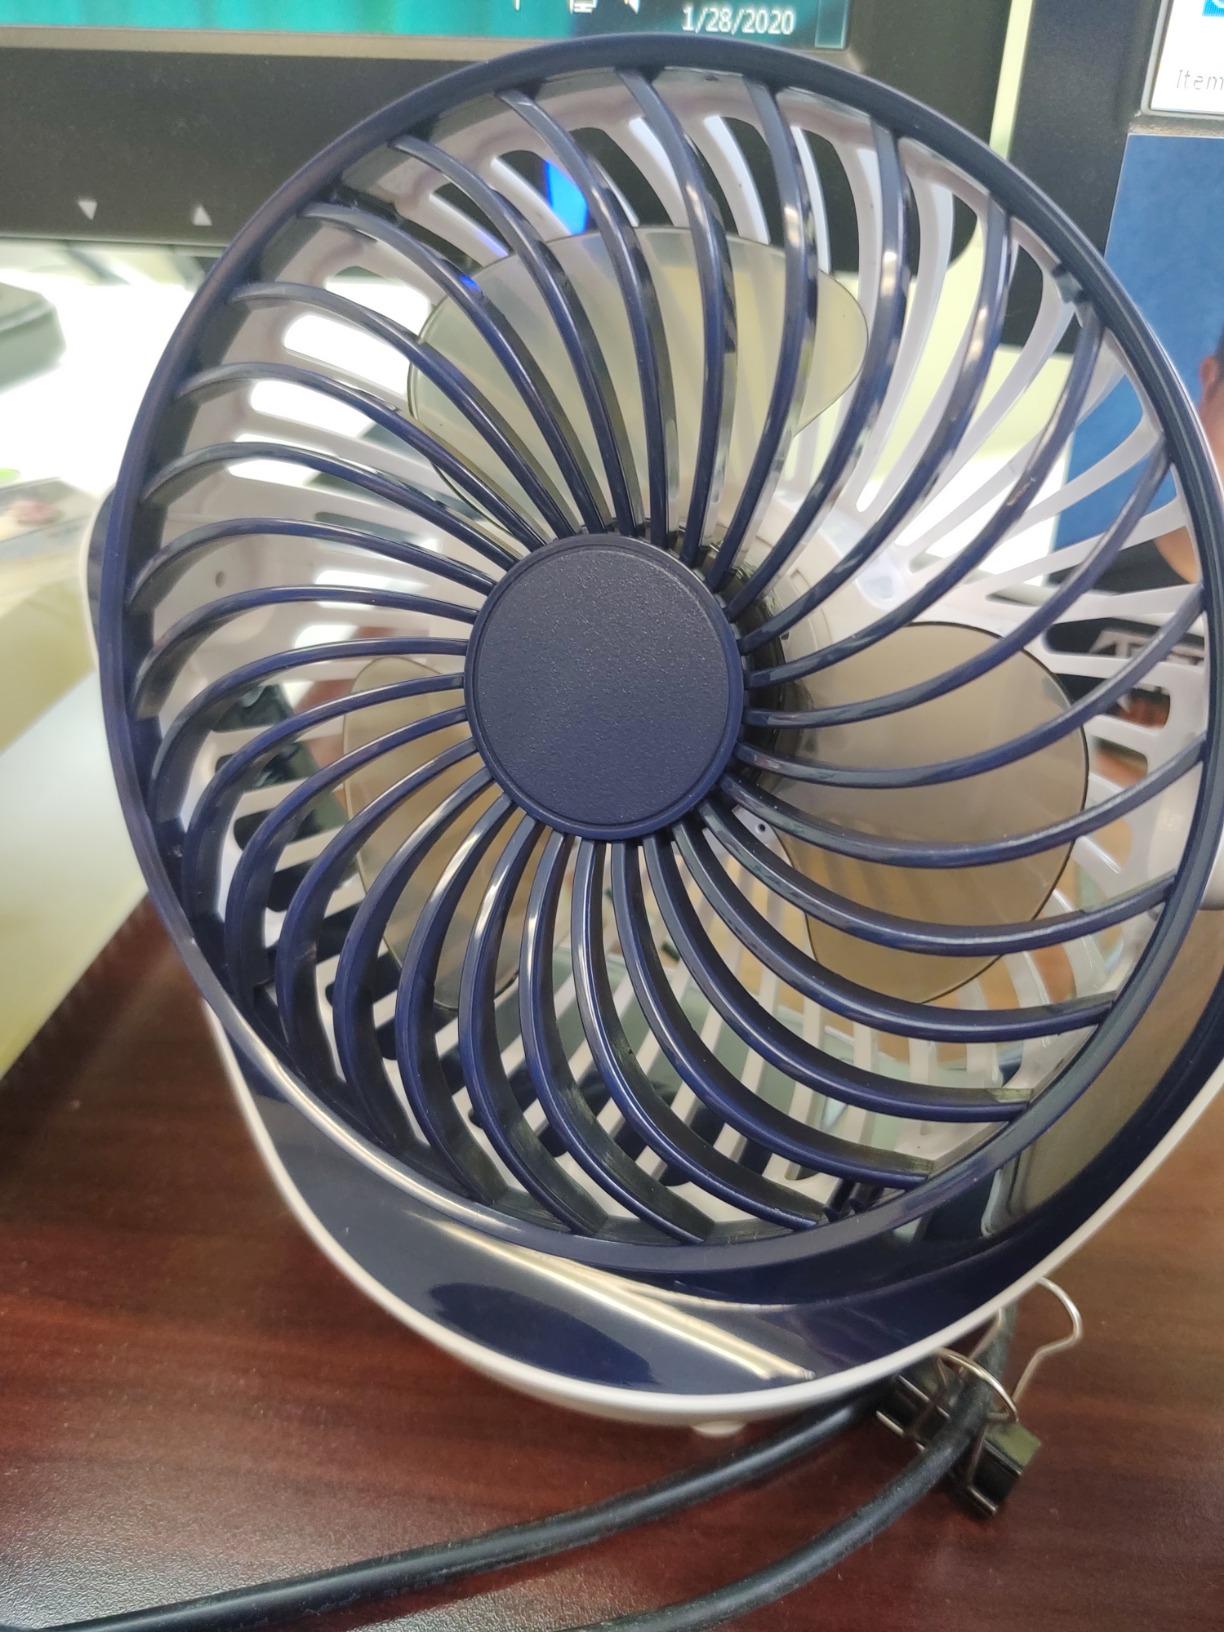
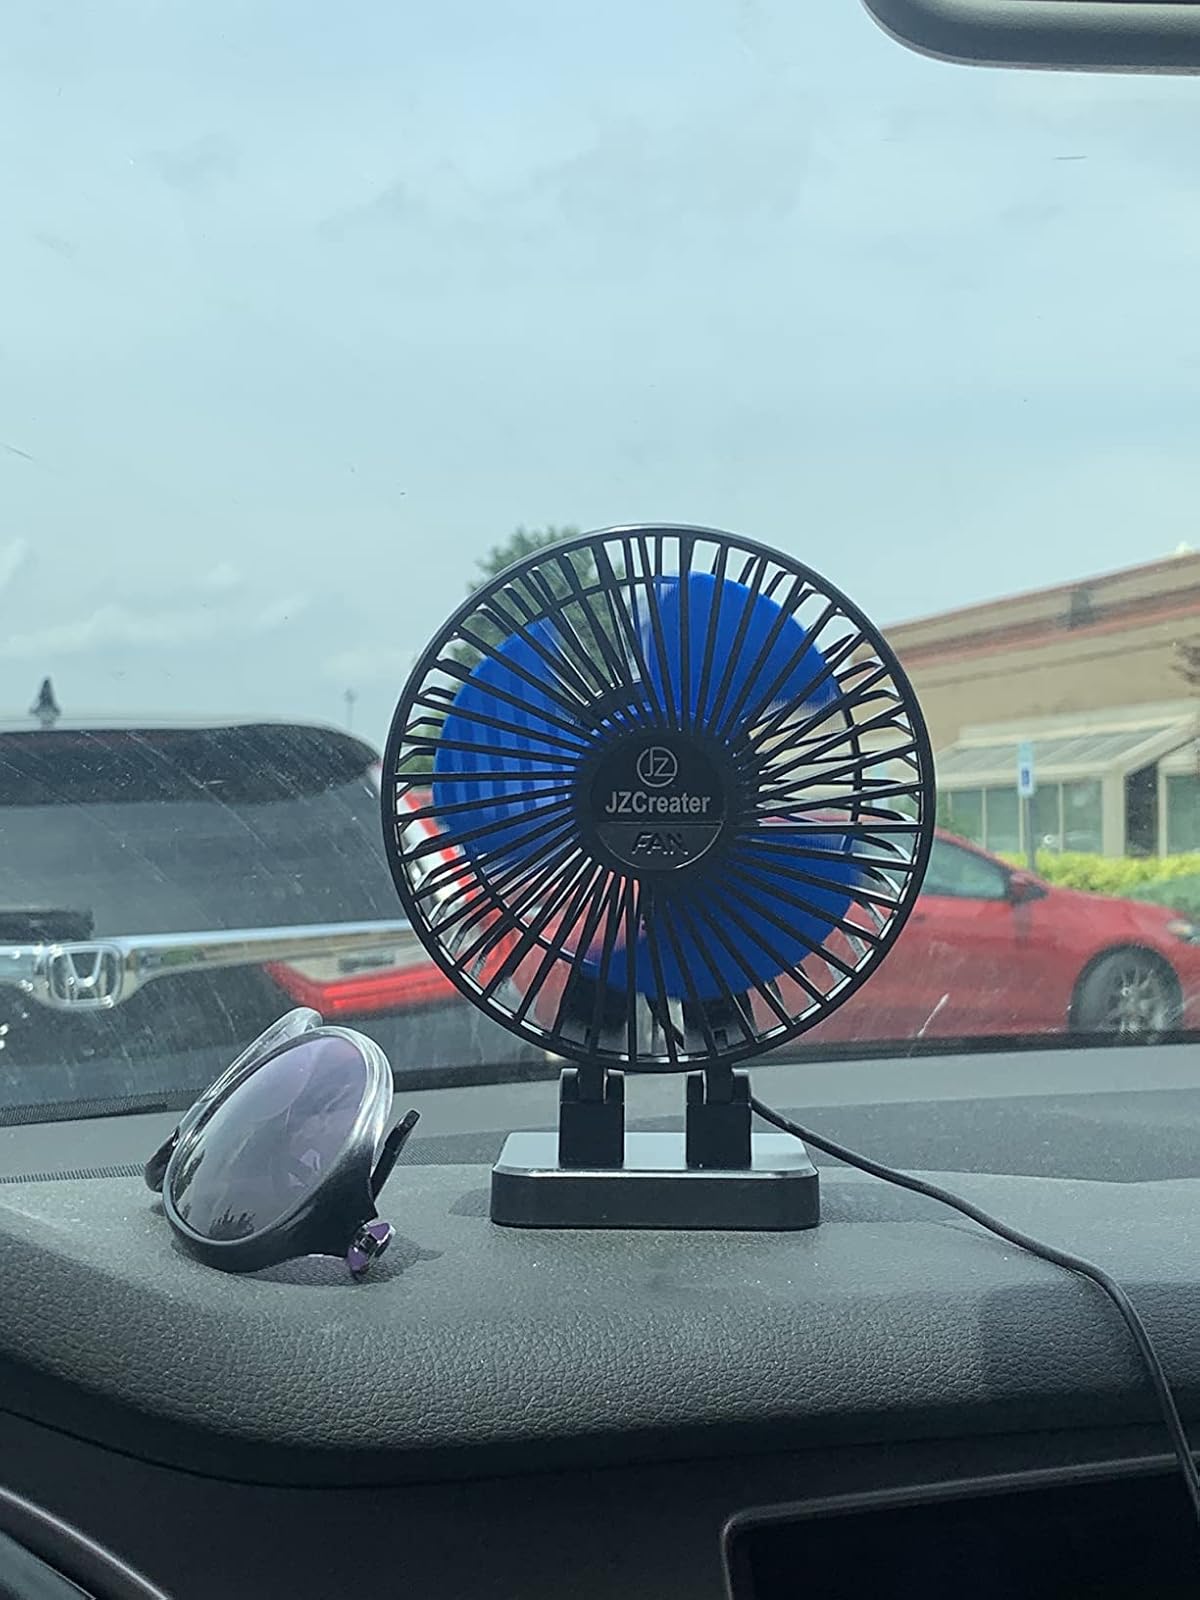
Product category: fan
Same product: no